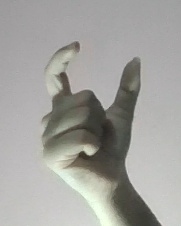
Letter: nun